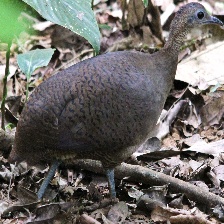
Species: GREAT TINAMOU
Scientific name: TINAMUS MAJOR